Robert Maillet

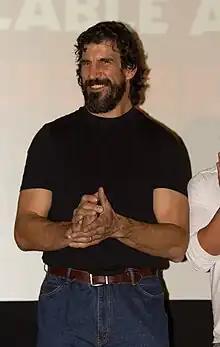
Maillet at the "Monster Brawl" premiere in 2011

Robert Maillet (born October 26, 1969) is a Canadian actor and retired professional wrestler. He is known for his time in the World Wrestling Federation (WWF) from 1997 to 1999, where he performed under the ring name Kurrgan and was a member of The Truth Commission and The Oddities. He is also known for his roles in films such as "300" (2006), "Sherlock Holmes" (2009), "Immortals" (2011), "Pacific Rim" (2013), "Brick Mansions" (2014), "Hercules" (2014), and "Deadpool 2" (2018).